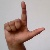
The image shows a hand gesture representing the letter 'L' in Indian Sign Language.